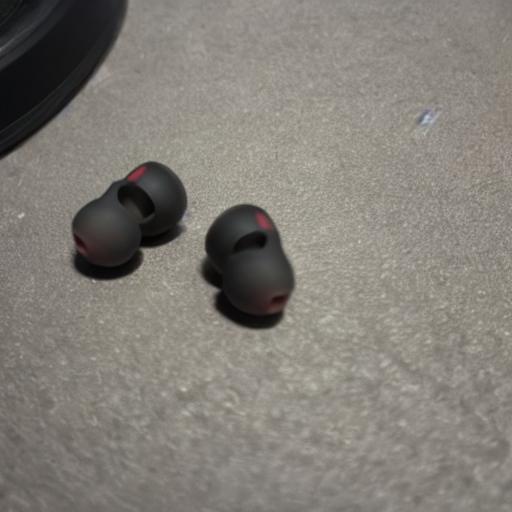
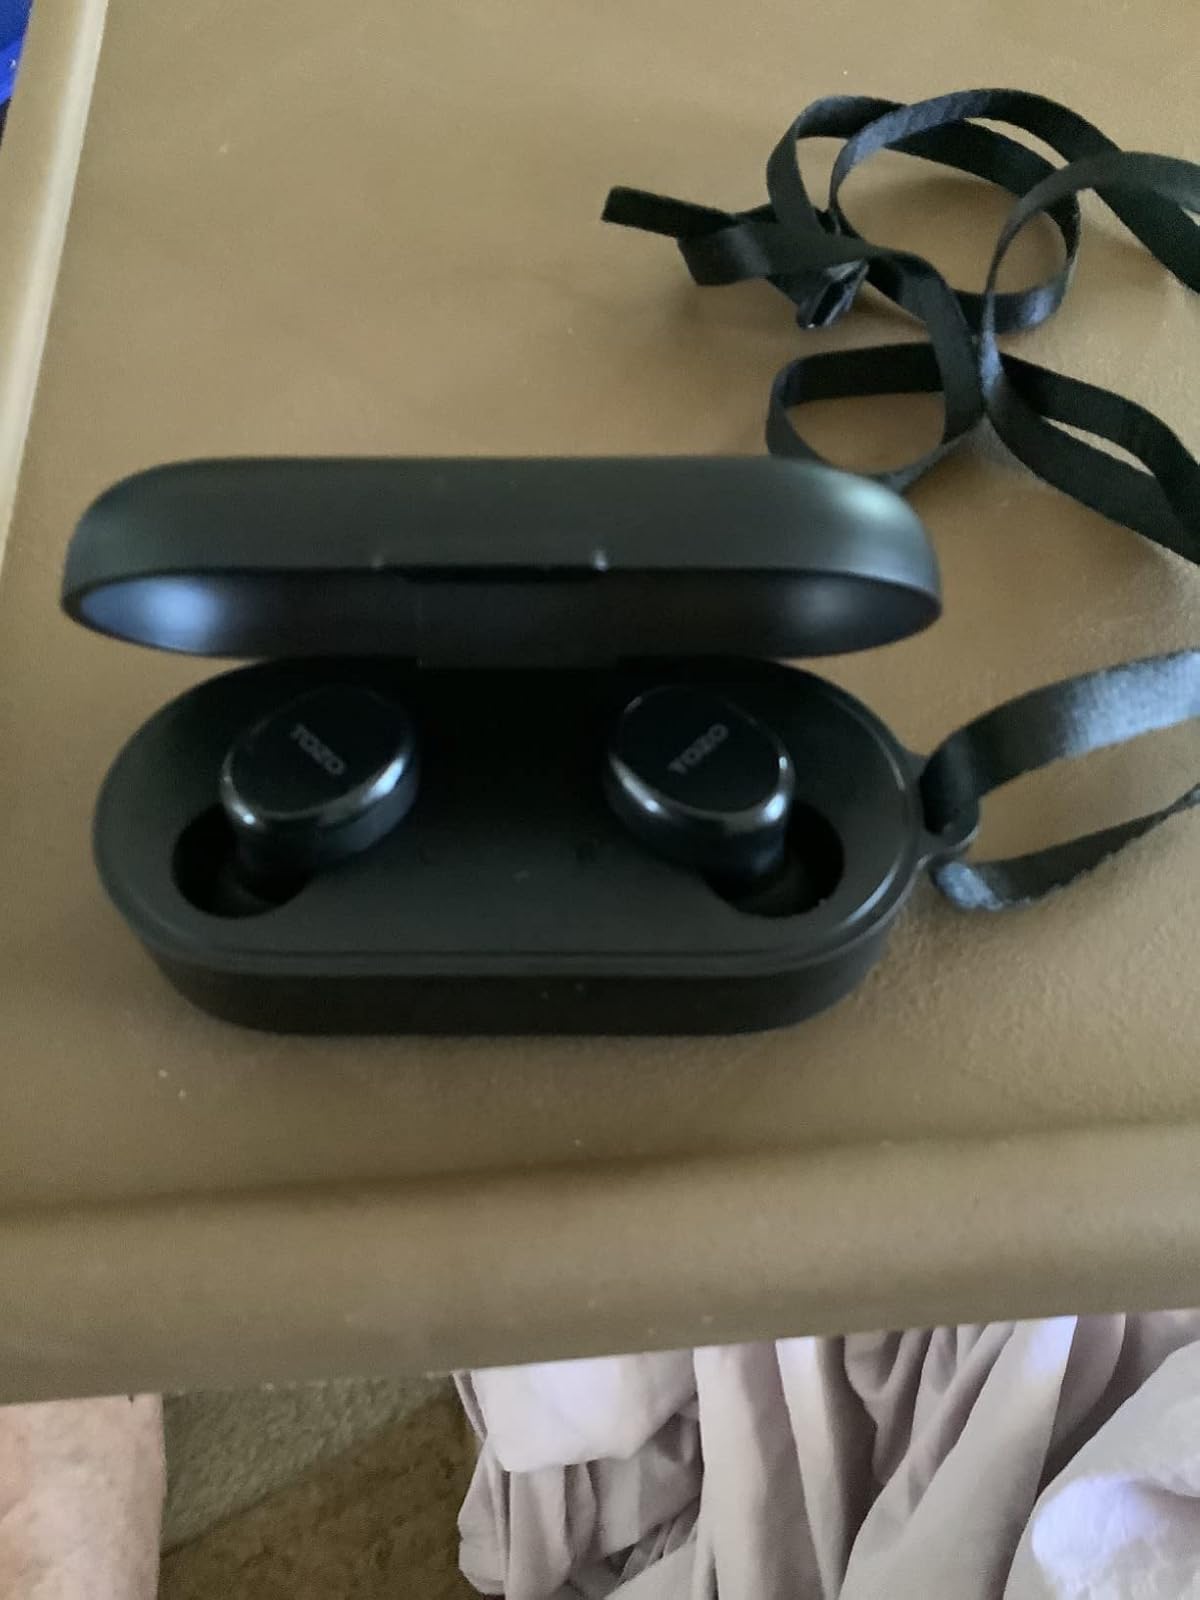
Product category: earbuds
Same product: no